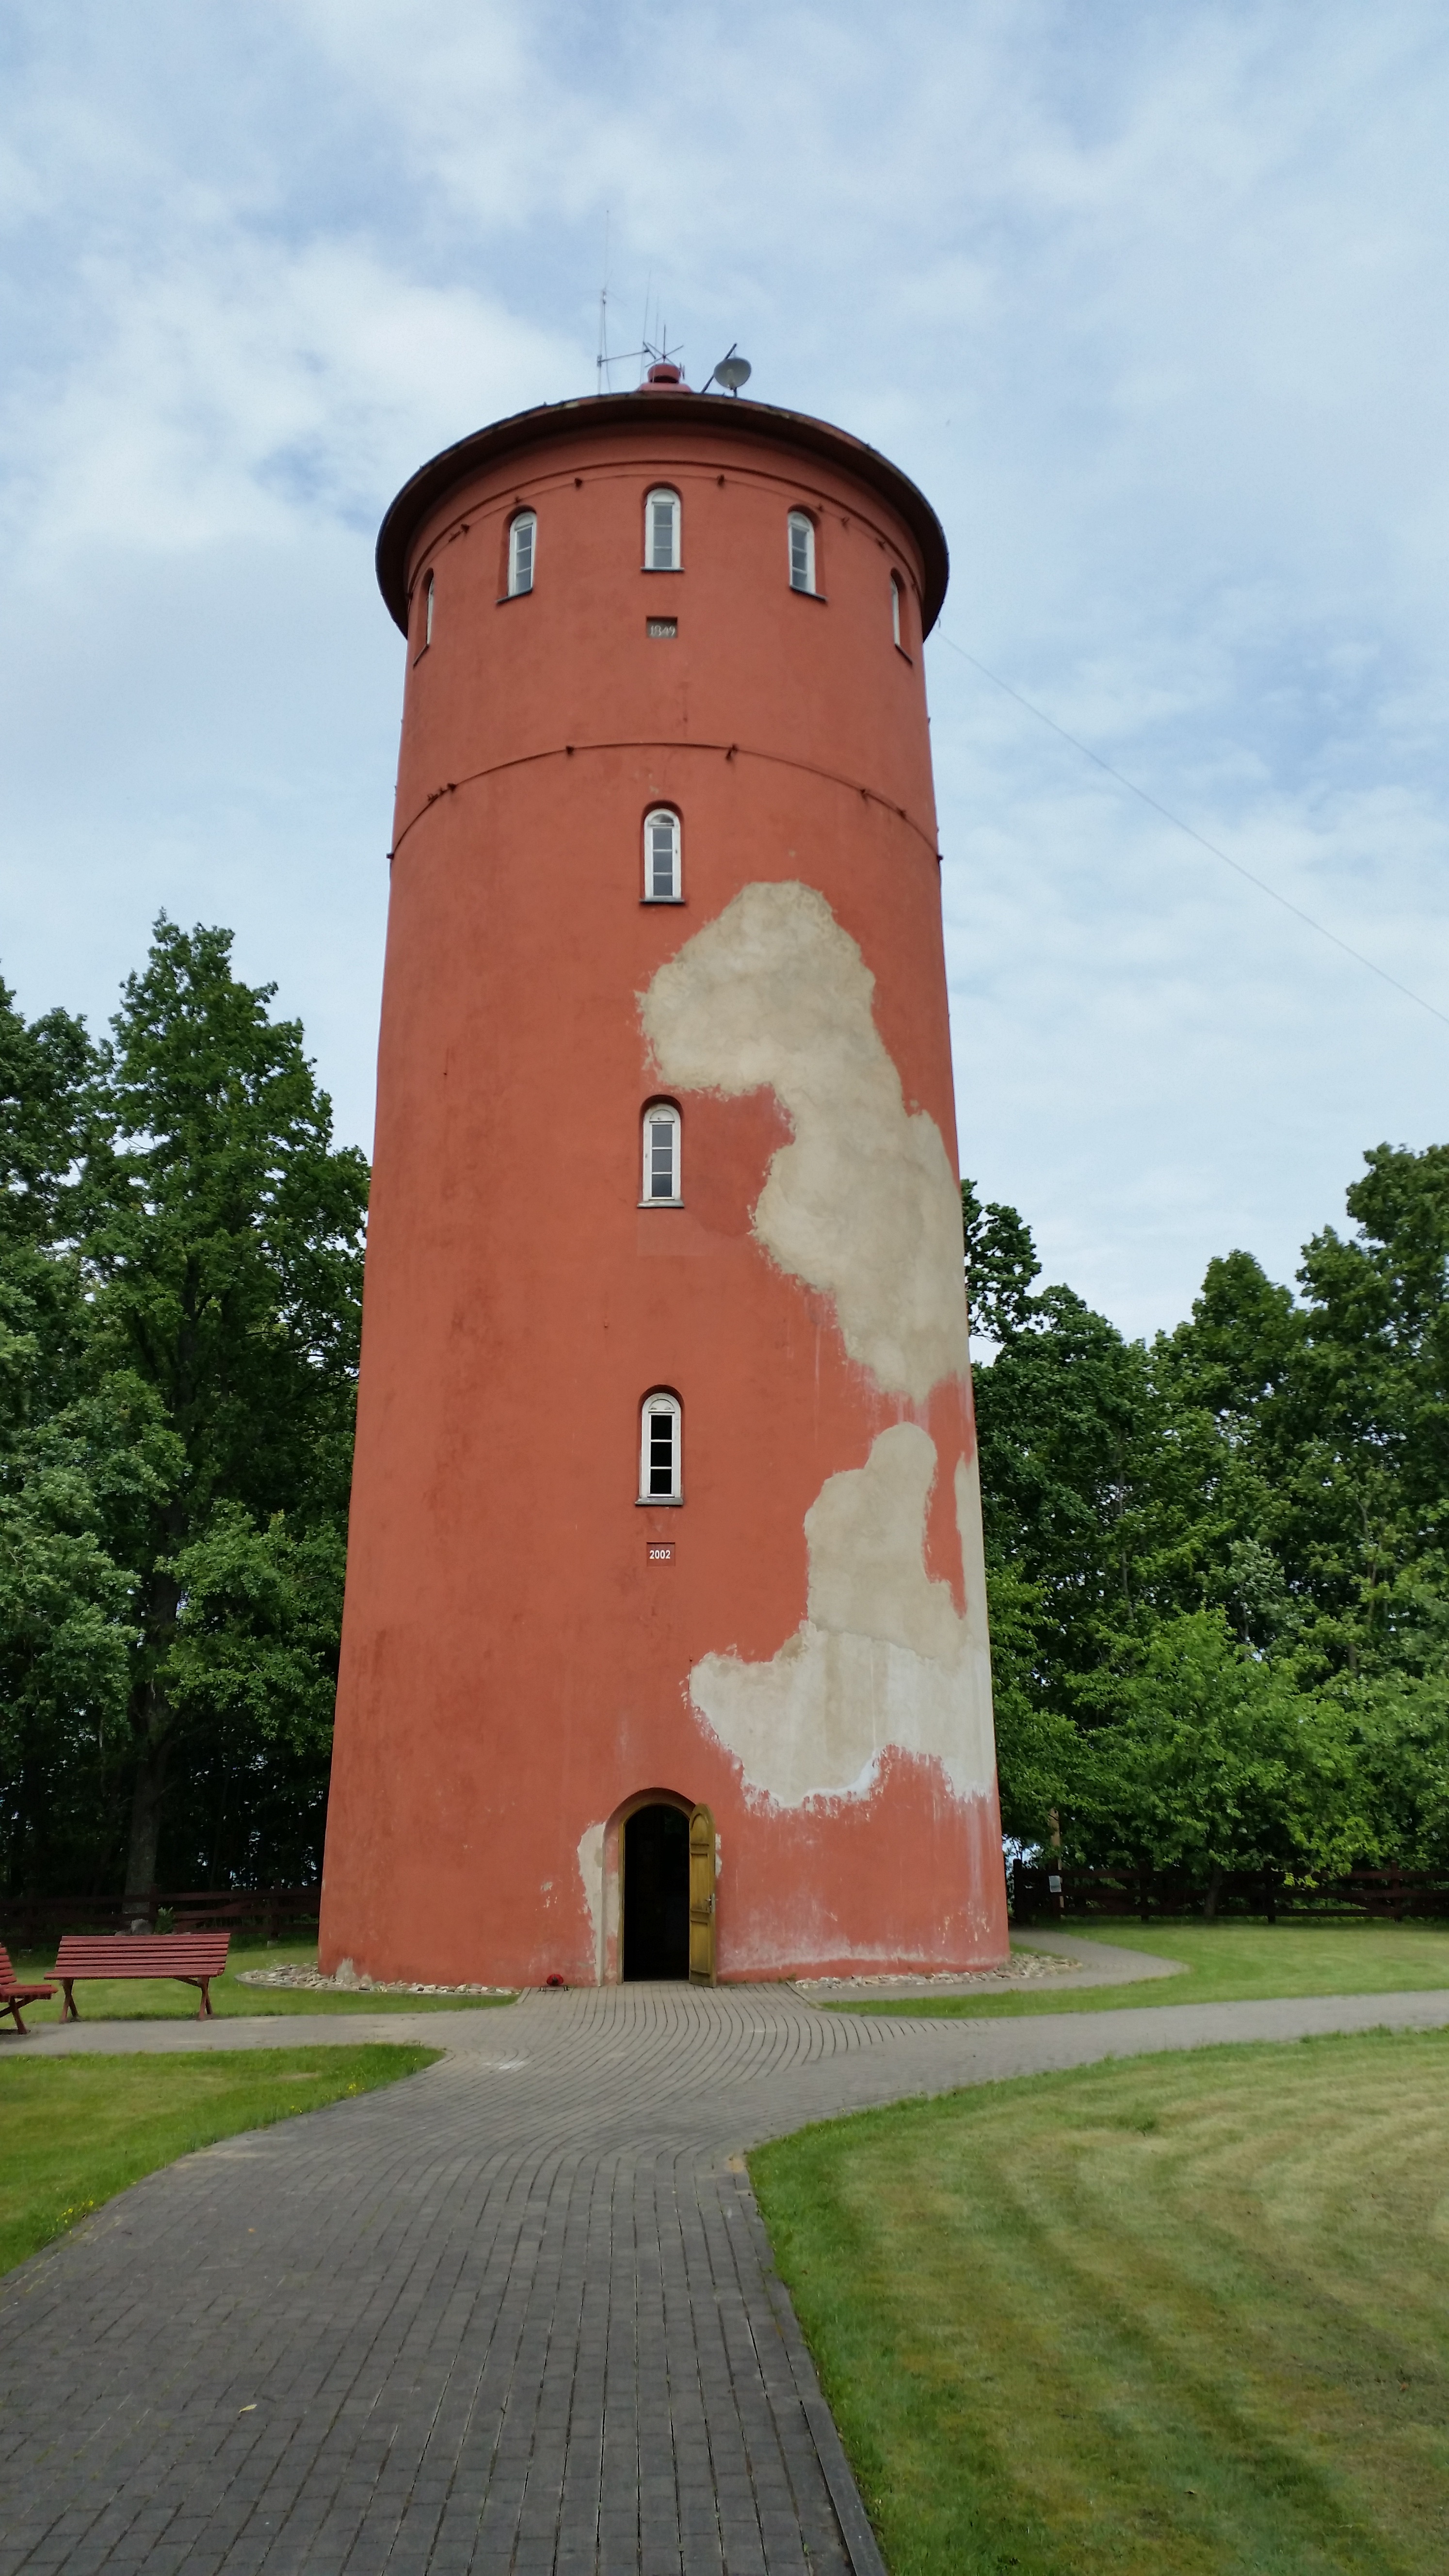
sea, lighthouse, tower, fortification, latvia, kurzeme